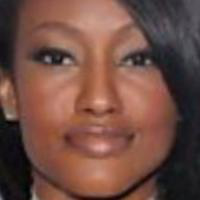
Age group: age 21-30